Byzantine army (Palaiologan era)

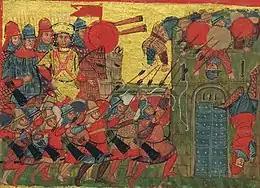
Book illumination from Trebizond depicting archers and cataphracts (mid-14th century)

After Constantinople was retaken, Michael VIII army's continuous campaigning in Greece ensured that the Nicaean army, an offshoot of the expensive but effective Komnenian army remained in play. Under Andronicus II however, the army was reduced to destructively low numbers – mercenary troops were disbanded to save money and to lower taxes upon the disgruntled population. Instead the use of poorly equipped and ill-disciplined militia soldiers saw the replacement of the vitally important expert soldiers. The results were obvious; Byzantine losses in Asia Minor occurred primarily under Andronicus II.